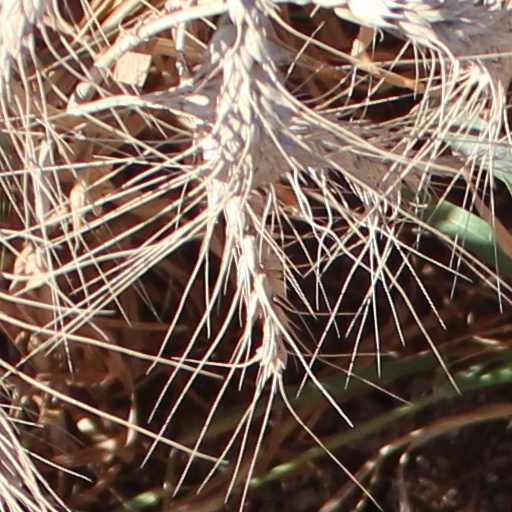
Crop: wheat